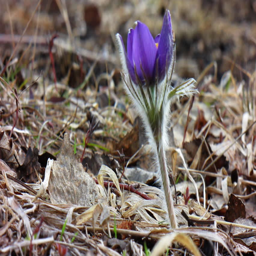
purple flowers swinging in the wind